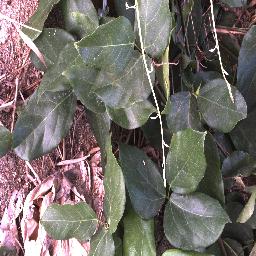
Label: negative